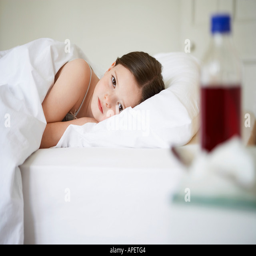
person in bed with a cold , portrait